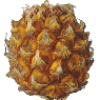
Label: pineapple_mini